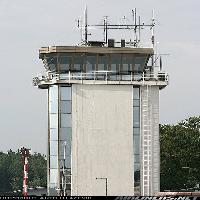
Weather: cloudy or overcast